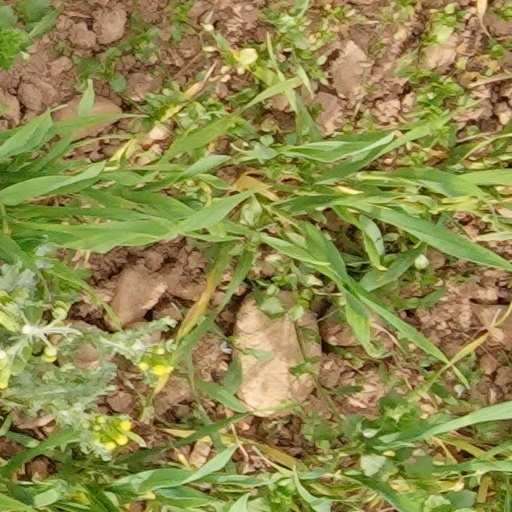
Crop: wheat